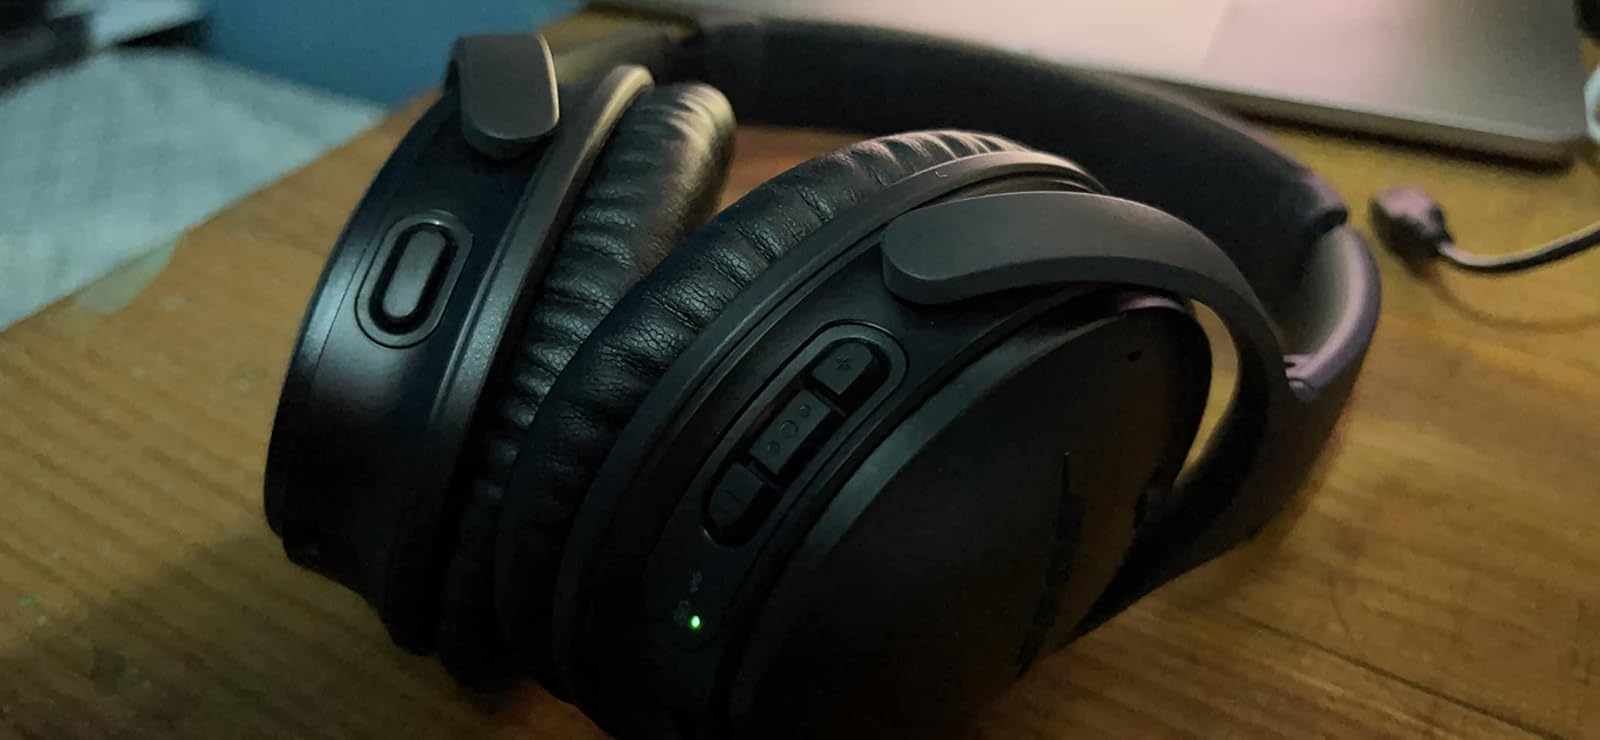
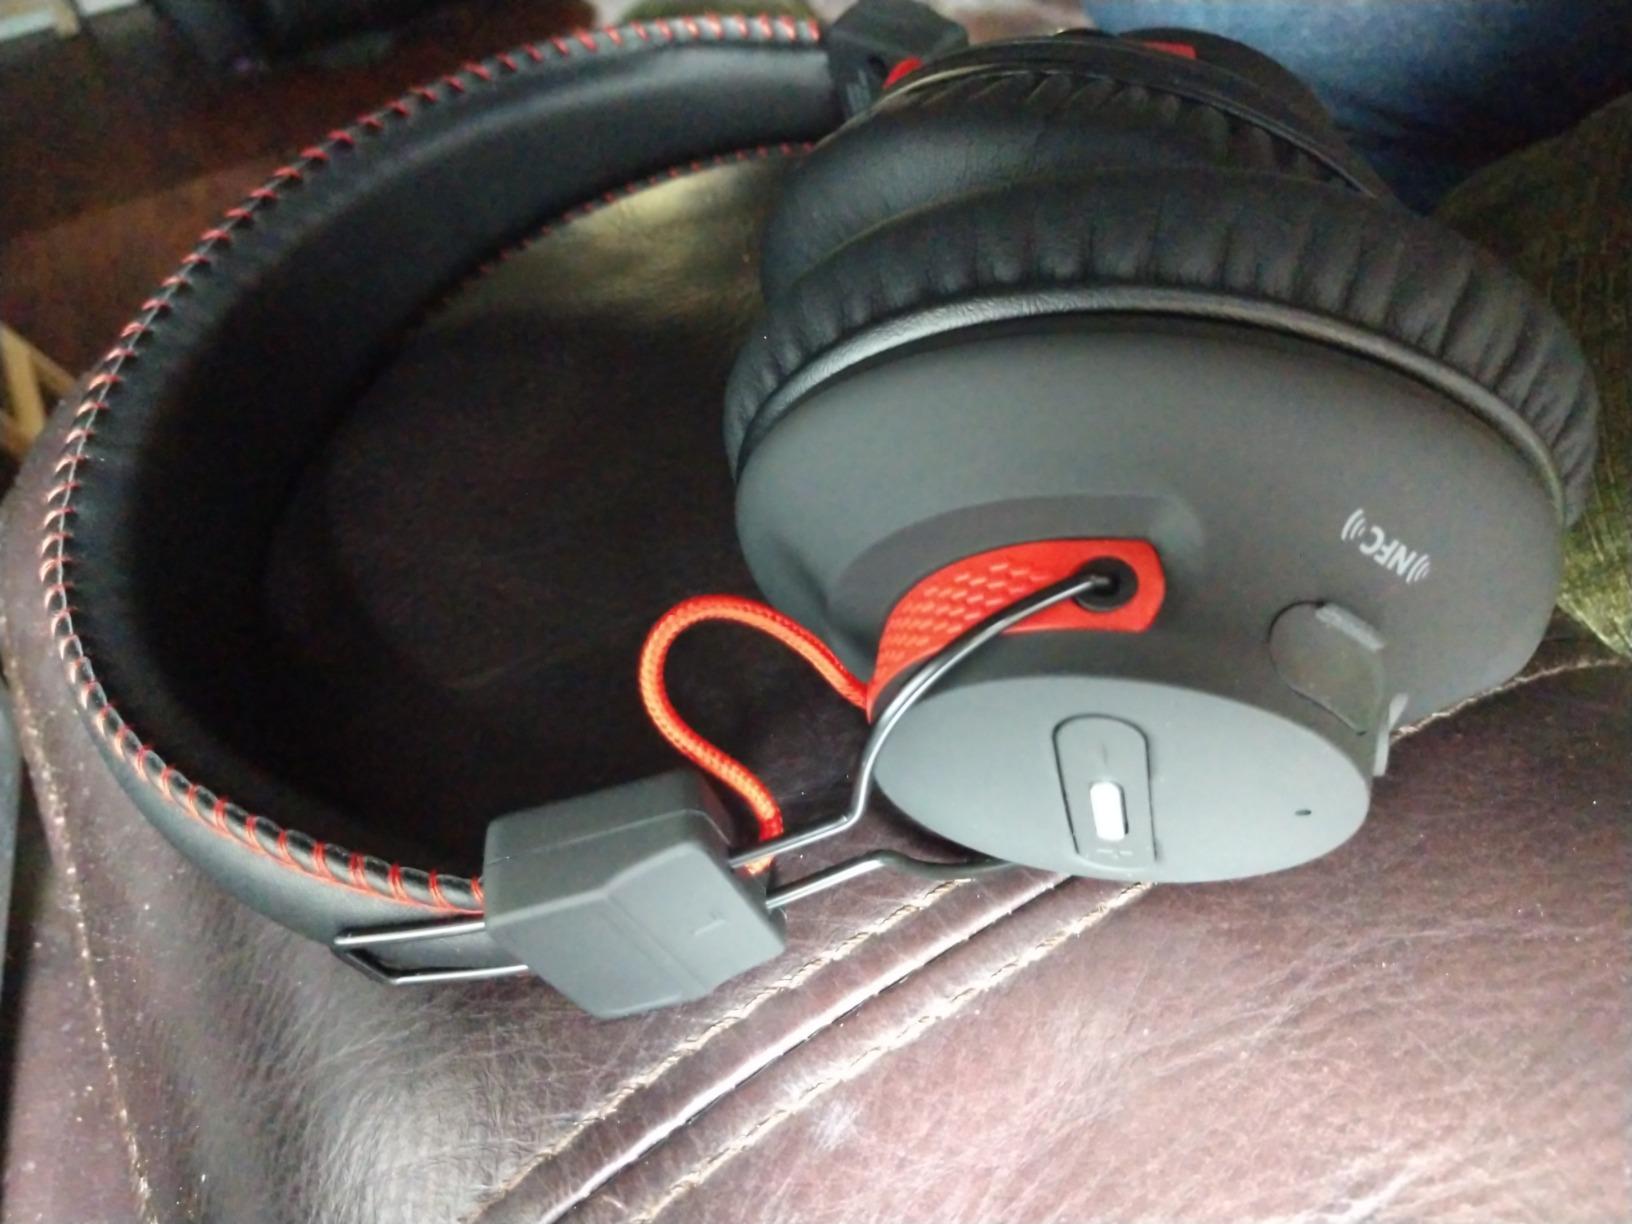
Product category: headphones
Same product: no